Leon Knap

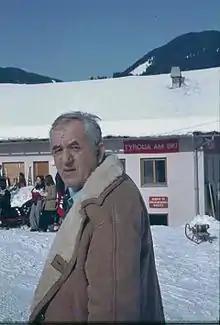

) was a Slovenian cross-country skier. He competed in the men's 18 kilometre event at the 1936 Winter Olympics.